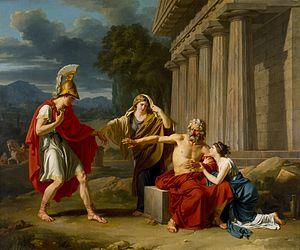
Œdipe à Colone (1788) Dallas Museum of Art, huile sur toile 164 x 194 cm
Jean-Antoine-Théodore Giroust, dit Antoine Giroust, né à Bussy-Saint-Georges le 10 novembre 1753 et mort à Mitry-Mory le 9 juillet 1817, est un peintre français.